Vladyslav Kreminskyi

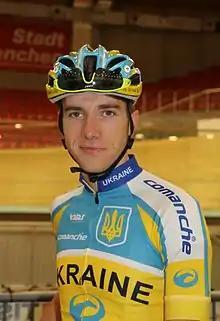

Vladyslav Kreminskyi (born 2 March 1995) is a Ukrainian track cyclist. He competed in the madison event at the 2015 UCI Track Cycling World Championships.